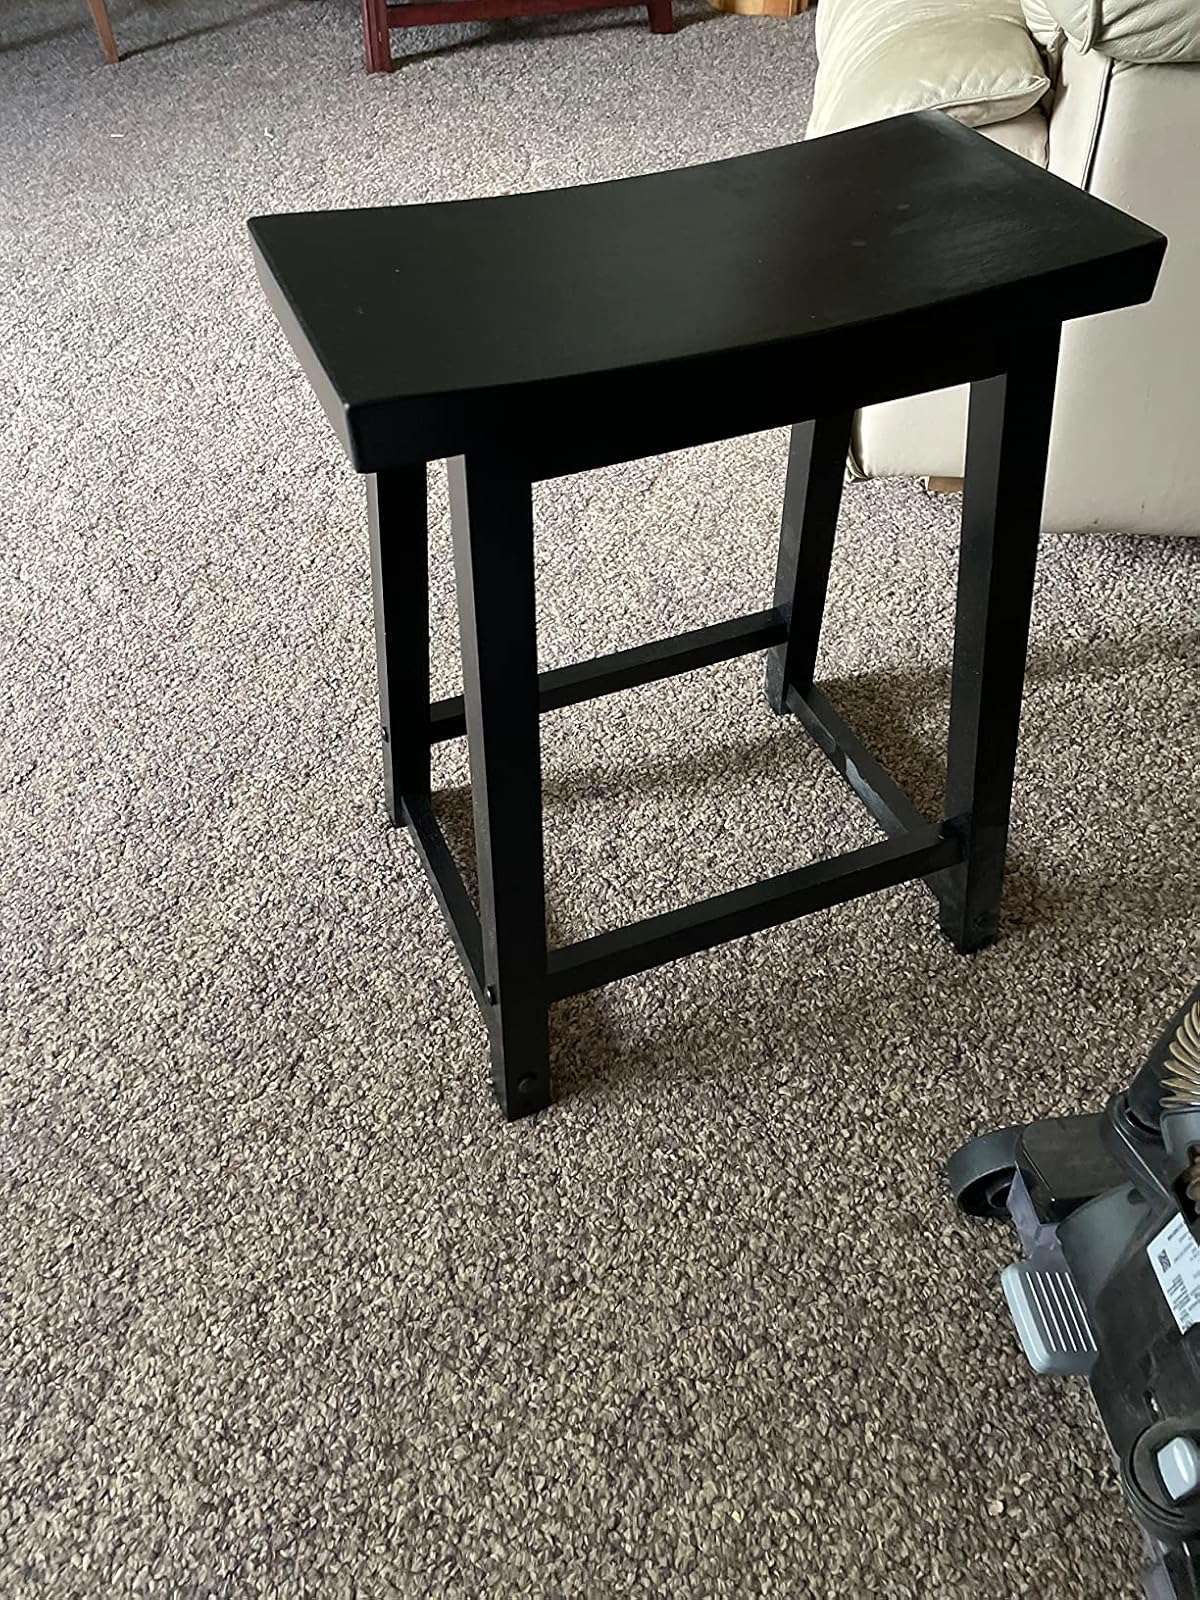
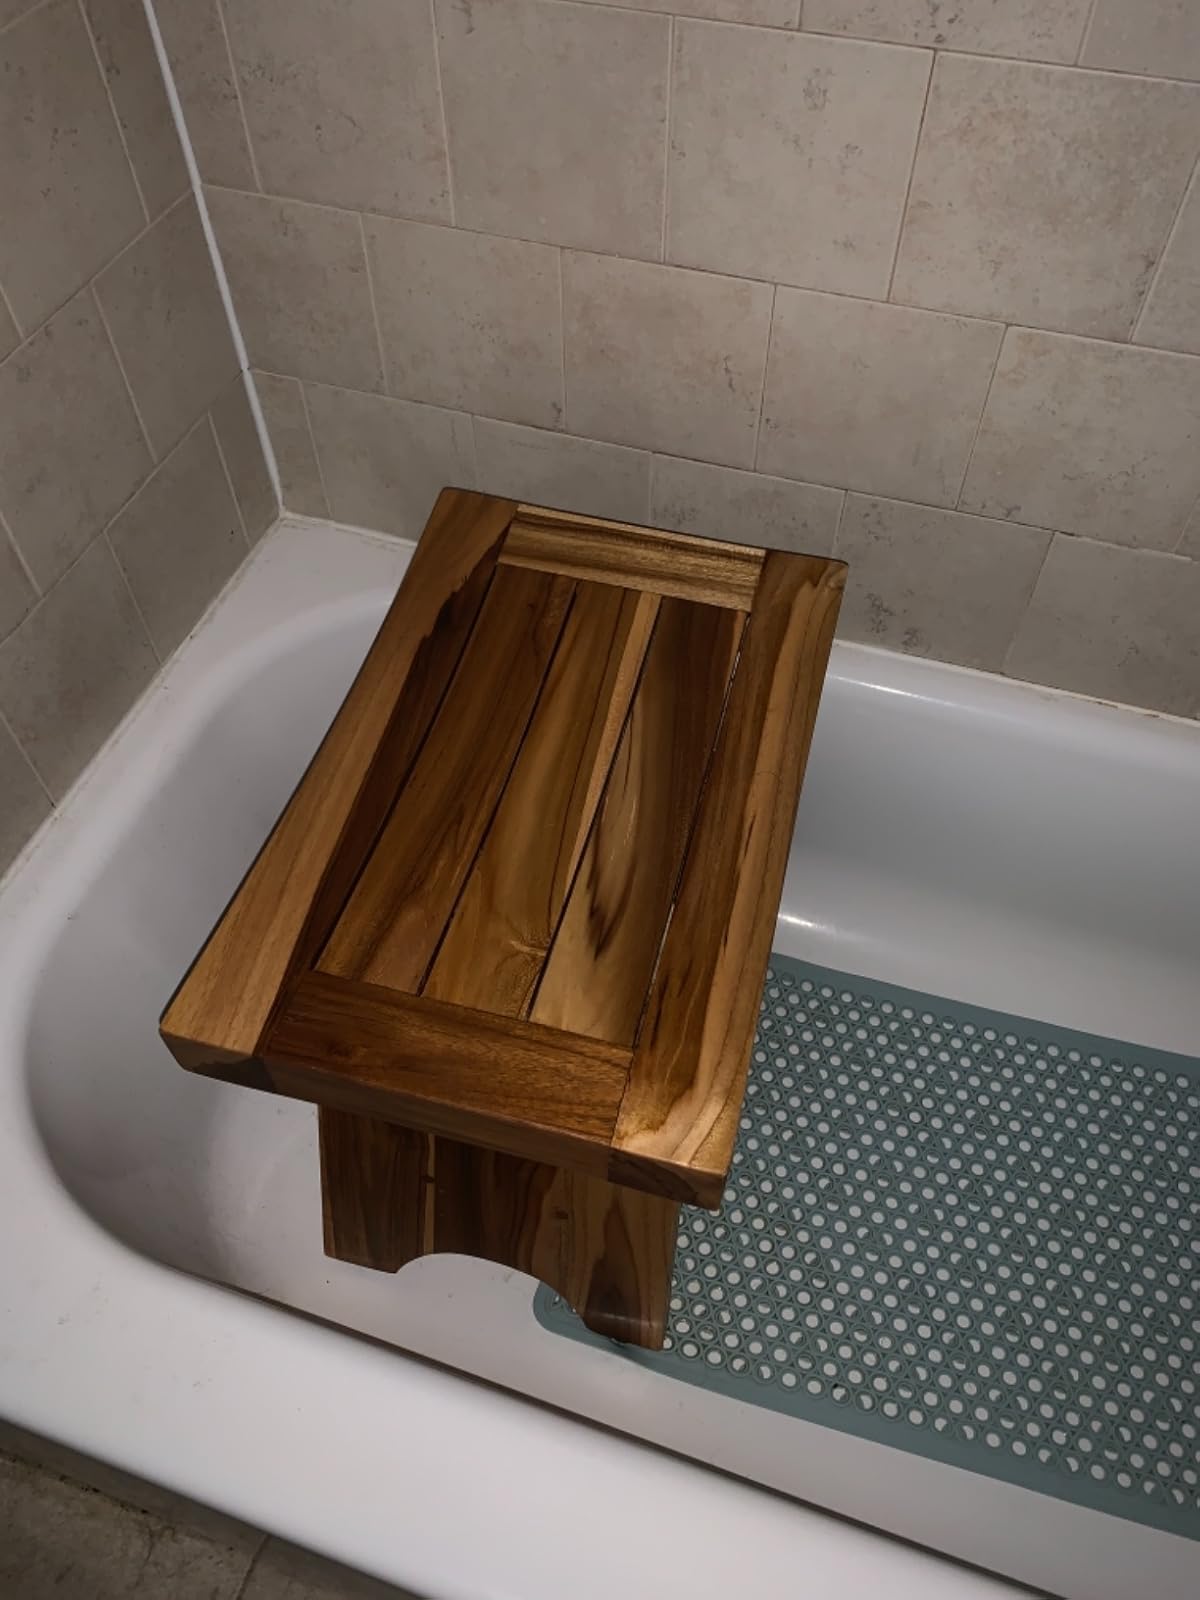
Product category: stool
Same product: no